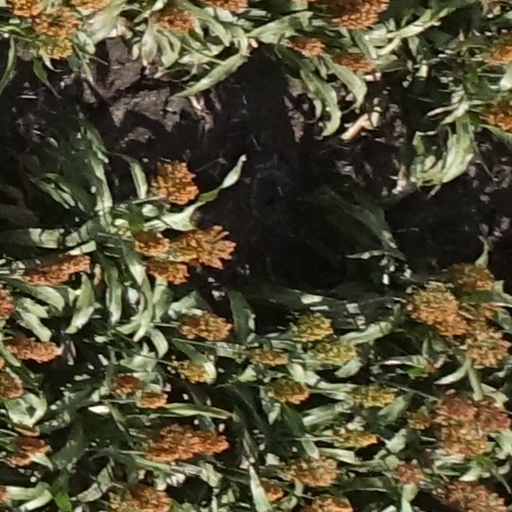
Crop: sorghum